Bob Emery (broadcaster)

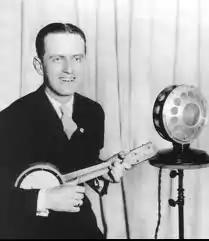
Emery at WGI in 1924

Clair Robert "Bob" Emery (August 12, 1897–July 18, 1982), known professionally as Big Brother Bob Emery, was a radio and television pioneer and children's show host. He is best known for his pioneer late-1940s network television show, "Small Fry Club", and for his long career as a local broadcaster in Boston before and after that.